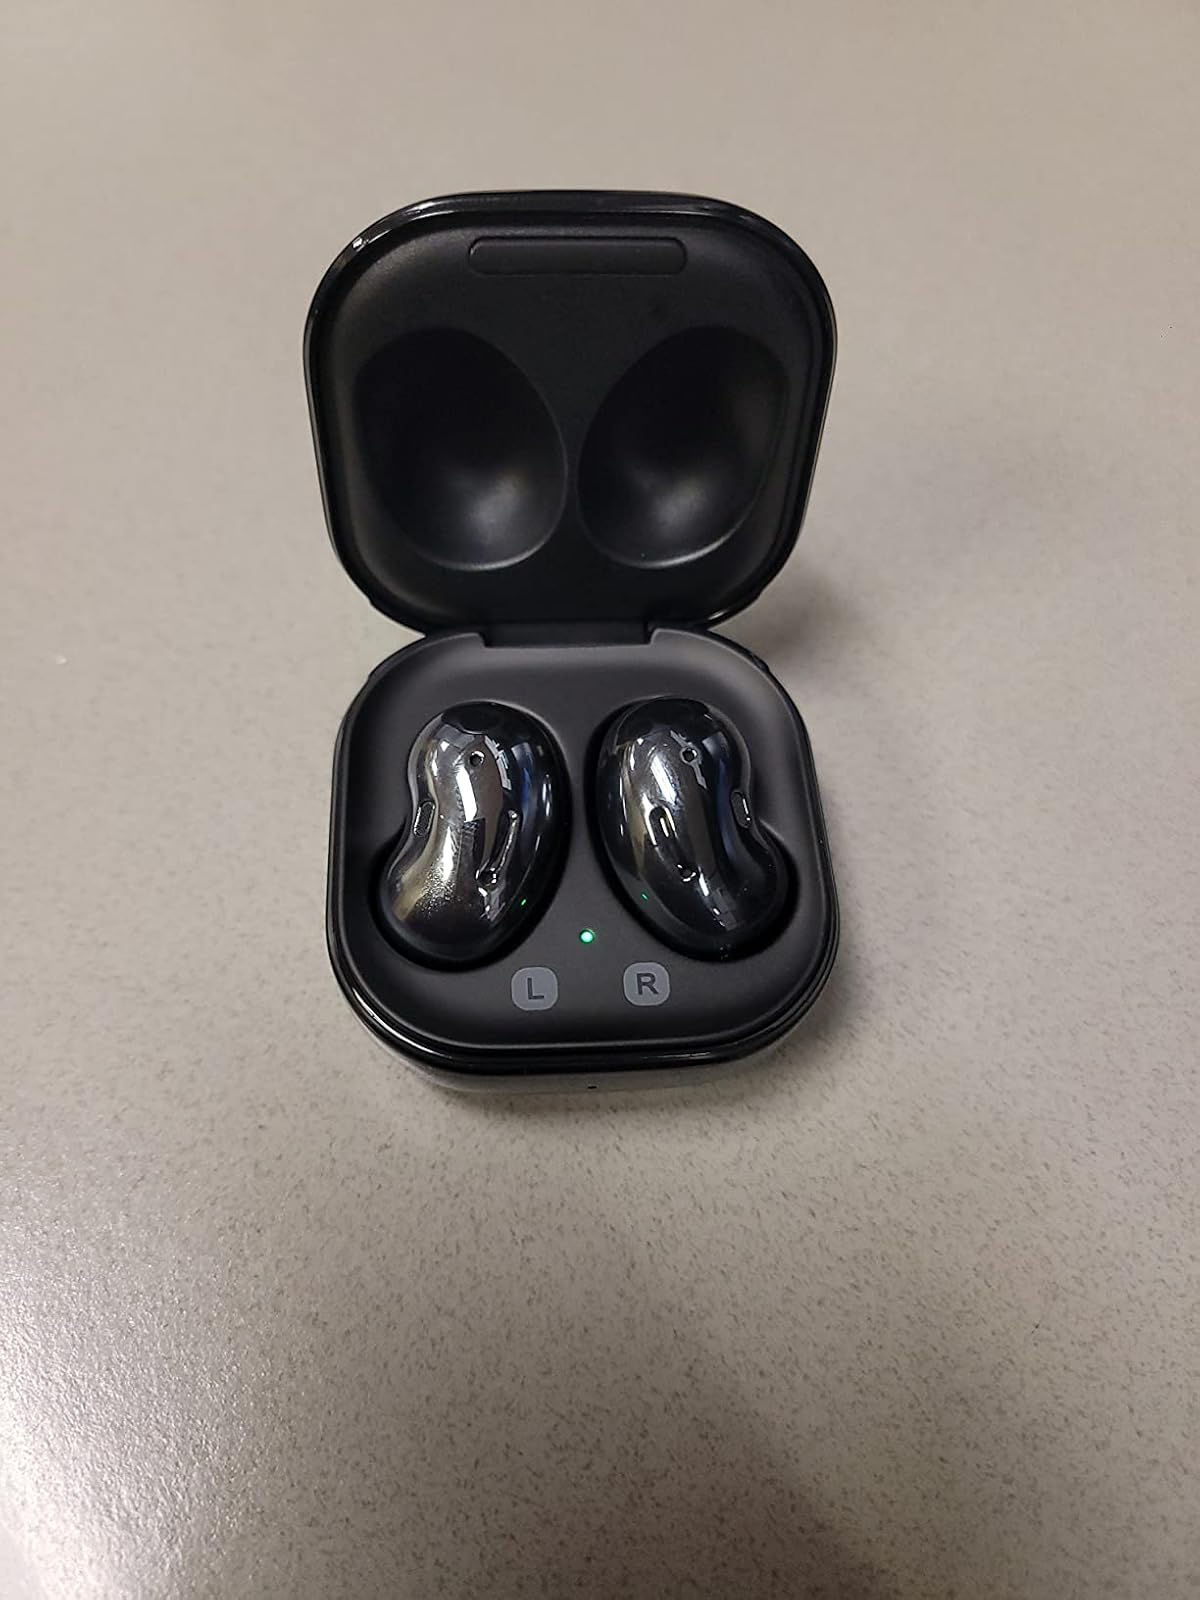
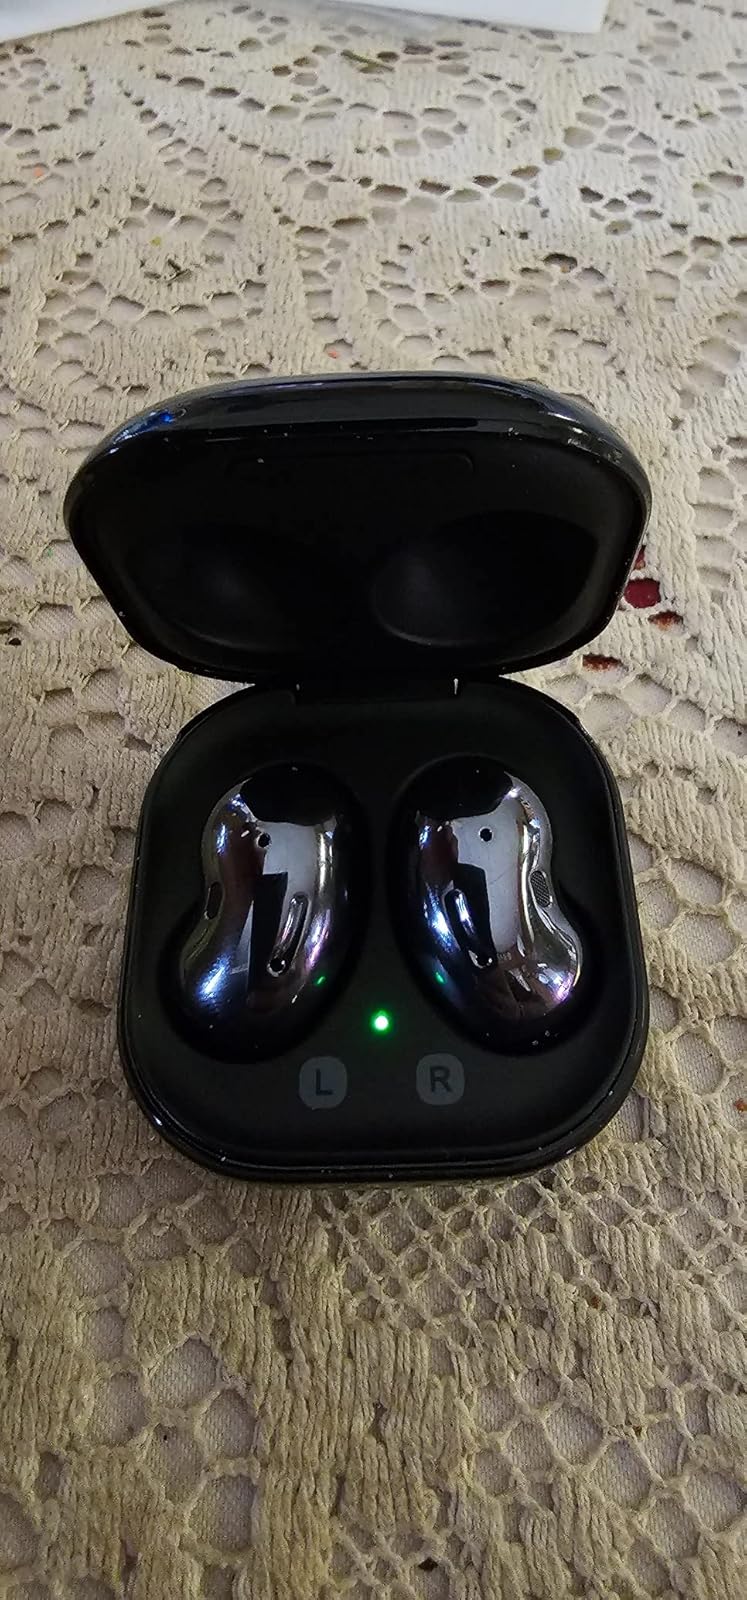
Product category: earbuds
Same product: yes